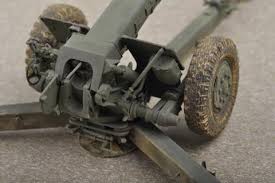
Label: D-30